Batts Combe quarry

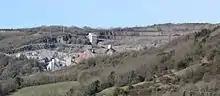
Batts Combe Quarry from the lookout tower above Cheddar Gorge

Batts Combe quarry, is a limestone quarry on the edge of Cheddar village on the Mendip Hills, Somerset, England.